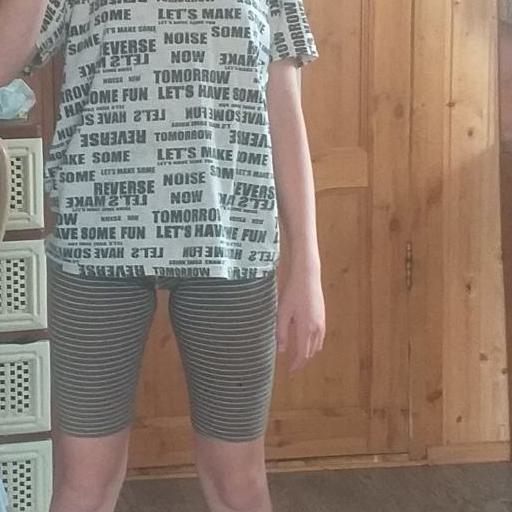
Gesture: no_gesture